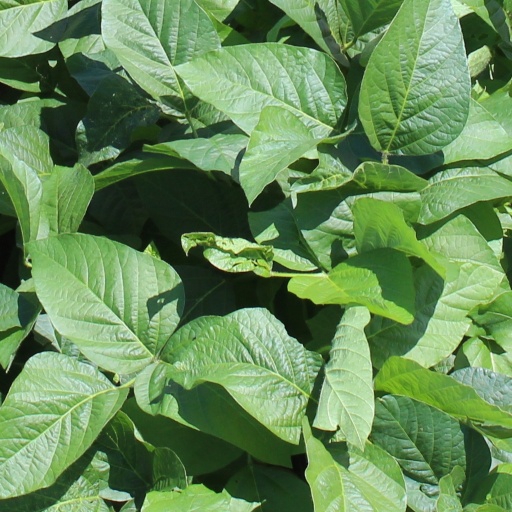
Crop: soybean